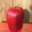
Label: apple